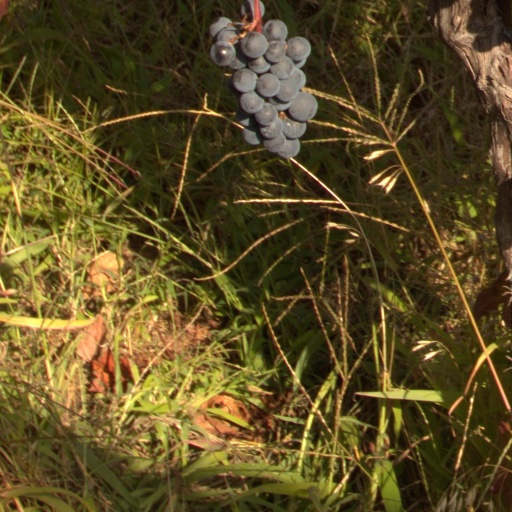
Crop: grape